Jasmin Gassmann

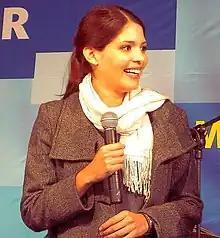
Jasmin Lord in 2008

Jasmin Gassmann formerly known as Jasmin Lord (born as Jasmin Gaßmann; 6 November 1989) is a German actress and film director of Colombian descent. She is well known for playing Rebecca von Lahnstein in German soap opera "Verbotene Liebe". She will play Ximena in upcoming Croatian film about Ante Gotovina "The General", together with Goran Višnjić and Armand Assante.